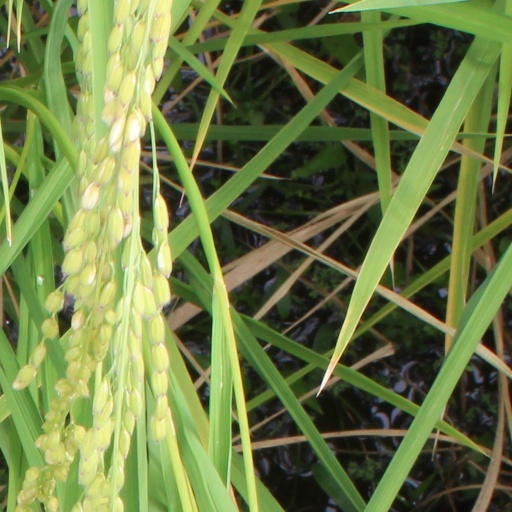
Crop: rice